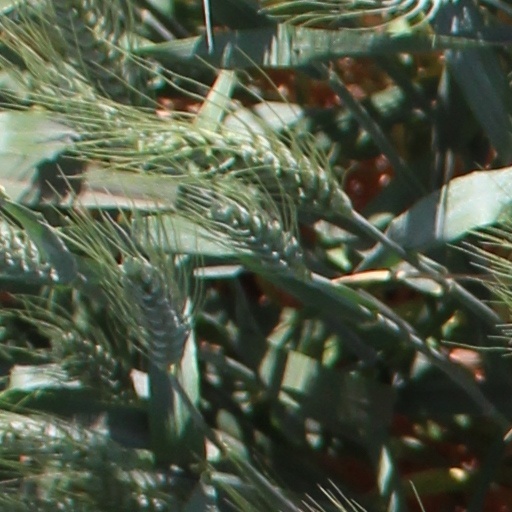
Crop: wheat